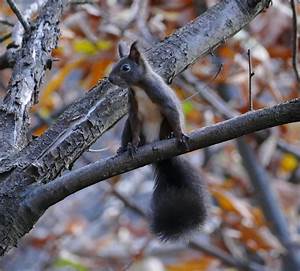
Label: scoiattolo